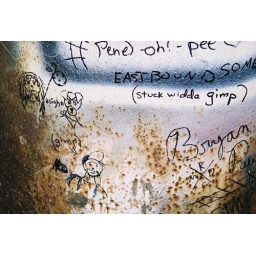
Found in Memorial Park, on a Union Pacific railroad bridge over Buffalo Bayou.